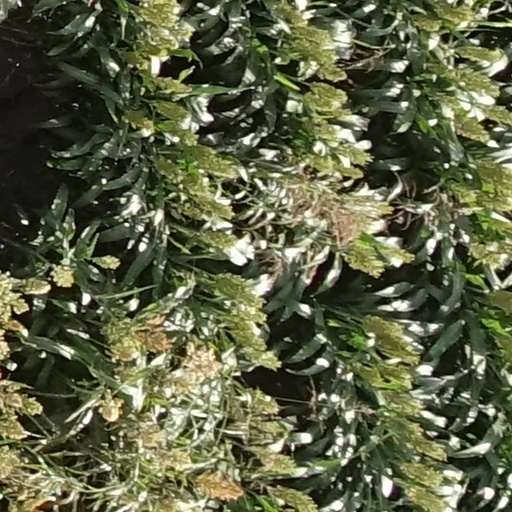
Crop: sorghum